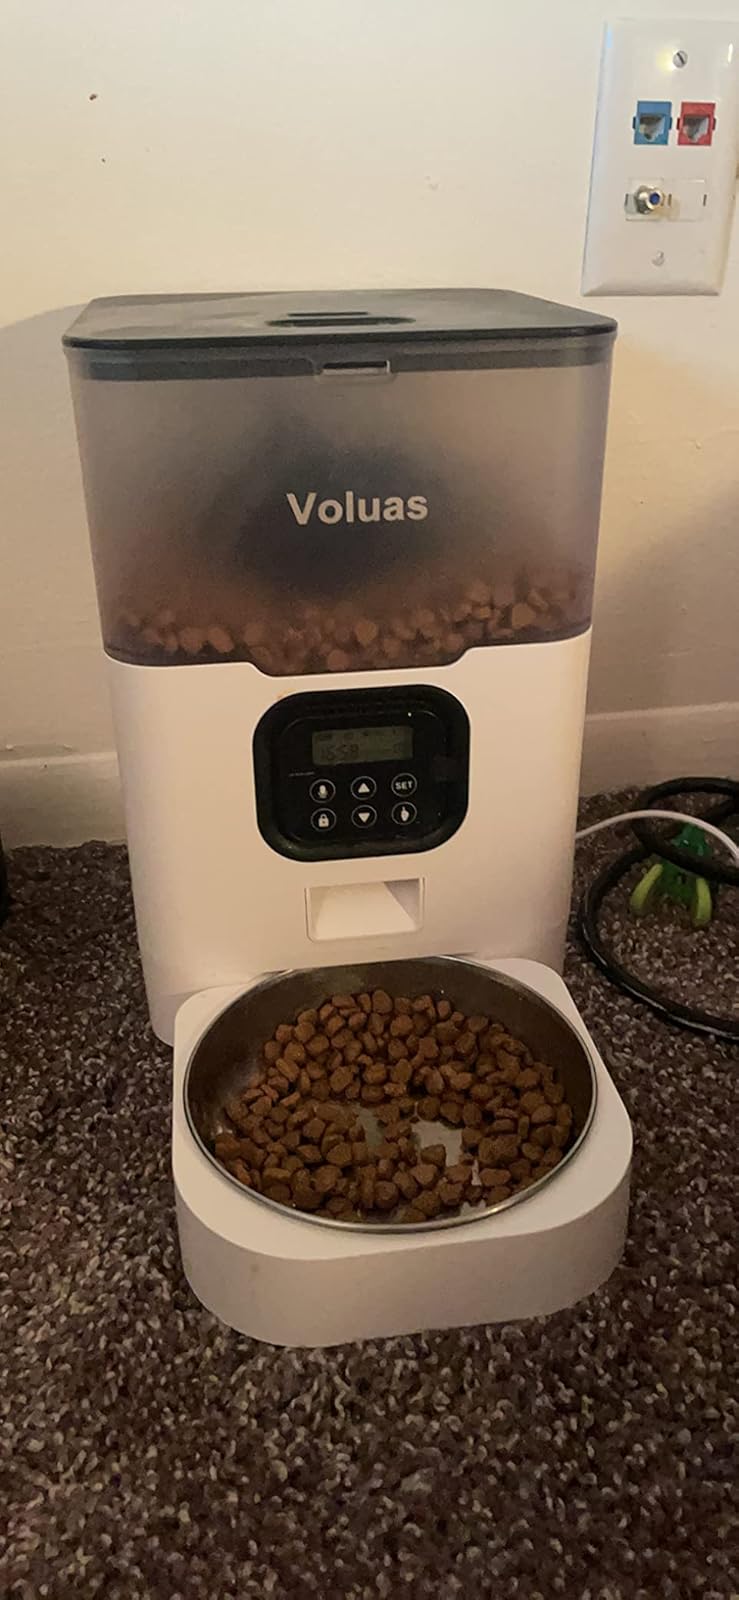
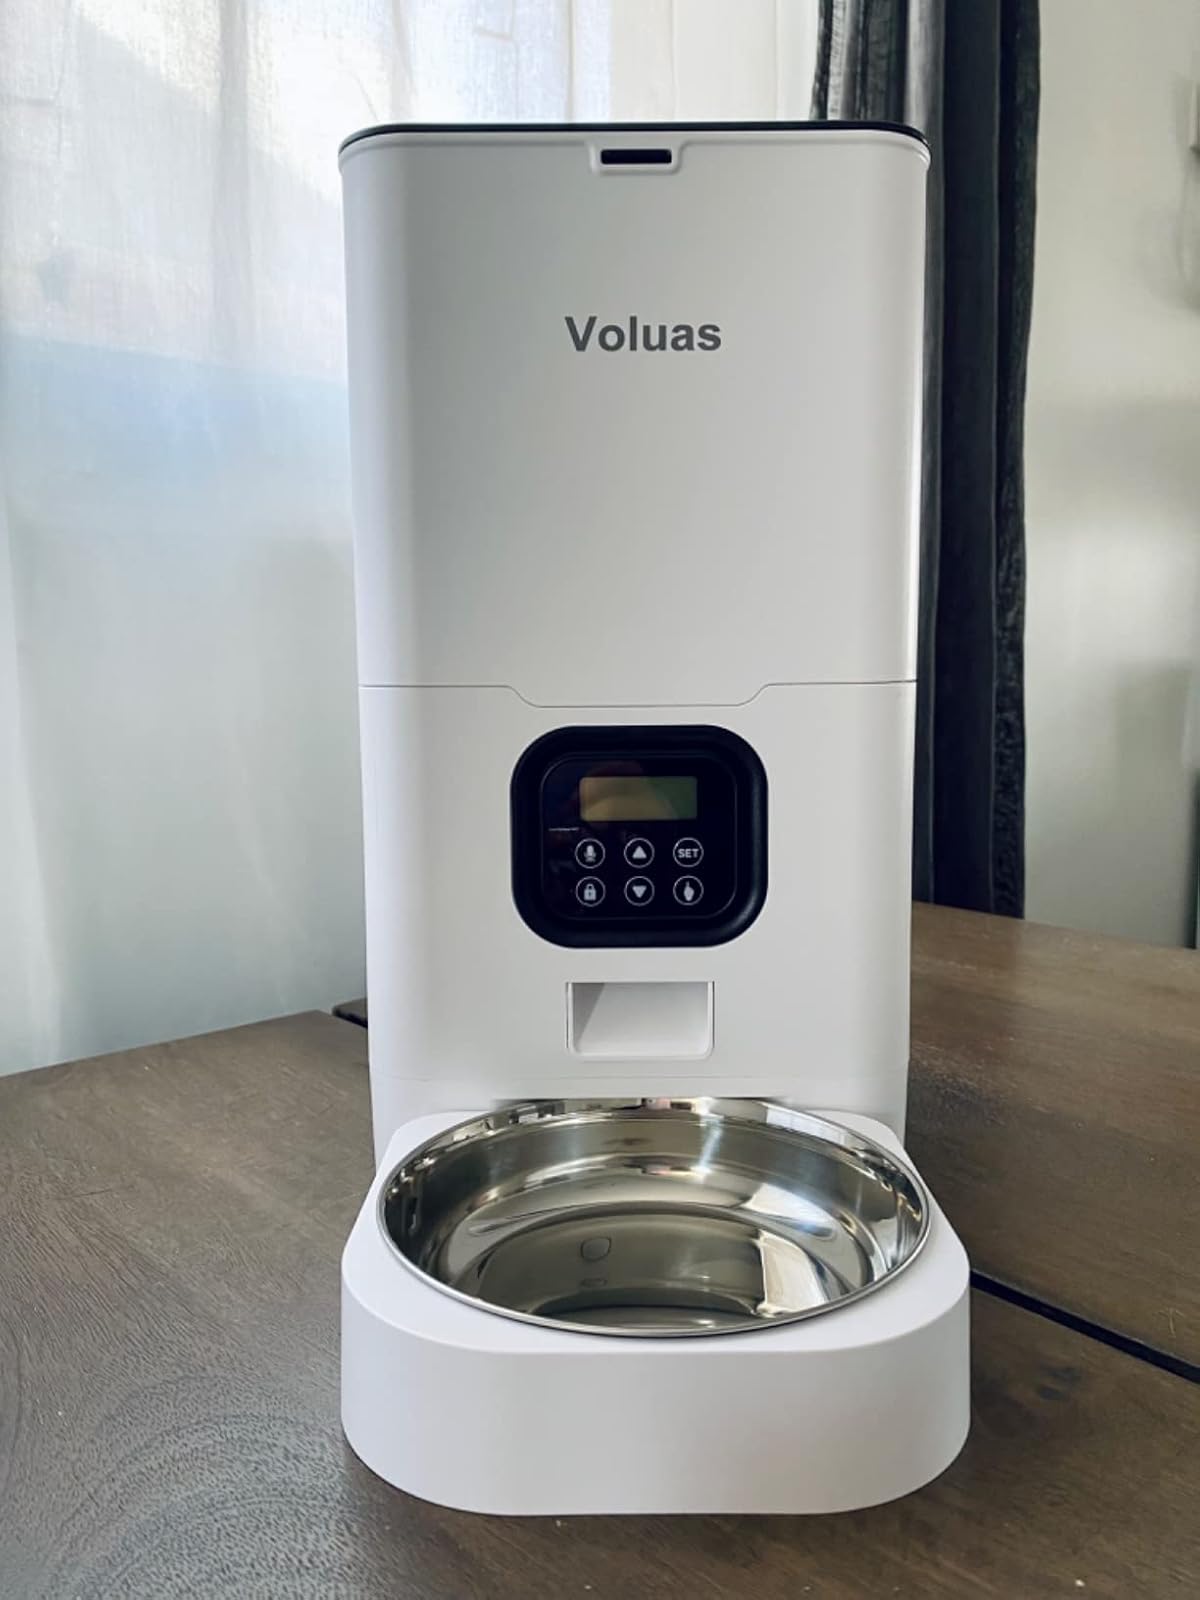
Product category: items_feeder
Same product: no